Northern Woods and Water Route

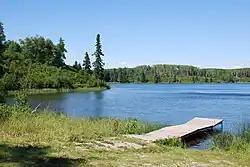
Riding Mountain National Park

At Eriksdale, MB PTH 68 turns east and the concurrency between MB PTH 68 and MB PTH 6 ends, however the NWWR continues on MB PTH 6 in a southerly direction for the final leg of the travel corridor. Deerhorn is found in the R.M. of Eriksdale. The NWWR continues south along PTH 6 and parallel to the eastern shores of Lake Manitoba. Lundar and Clarkleigh are both in R.M. of Coldwell. The unincorporated area of Lundar is at the intersection of MB PR 418 east, PTH 6, and MB PR 419. MB PR 419 west provides access to the Lundar Beach Provincial Park. The hamlet of Clarkleigh is at the intersection of MB PTH 6, and MB PR 229 east. Oakpoint is at the intersection of MB PTH 6, and MB PR 419, and St. Laurent is at MB PTH 6 and MB PR 415.